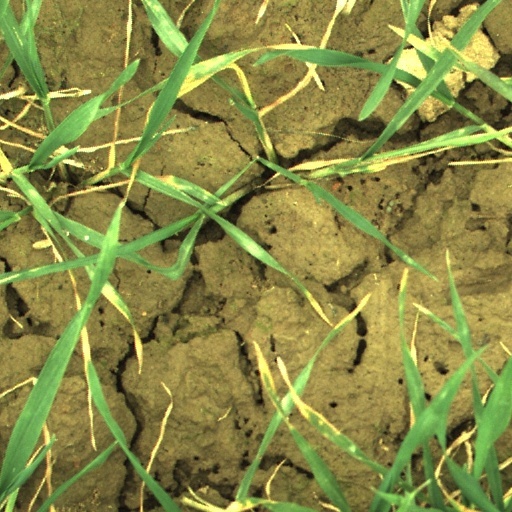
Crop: wheat